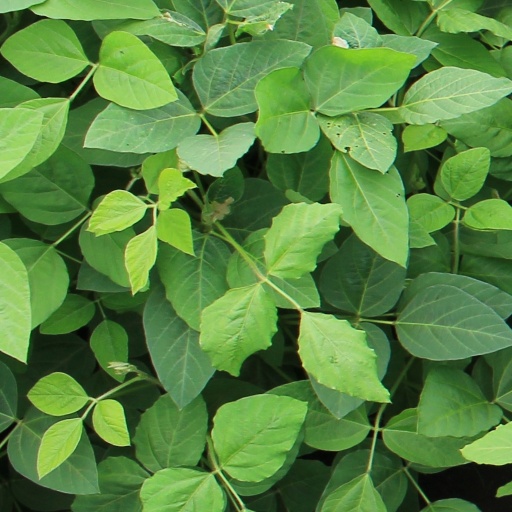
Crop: soybean